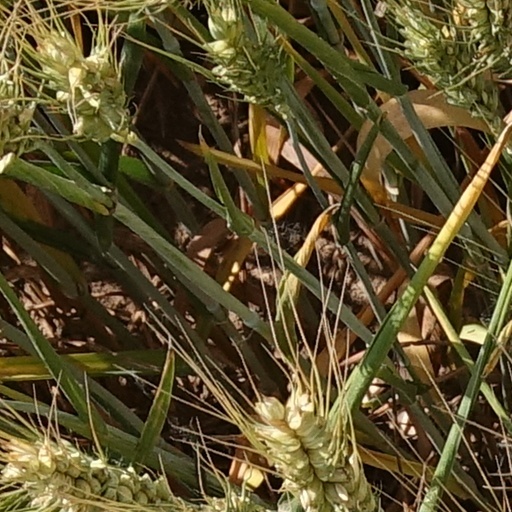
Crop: wheat